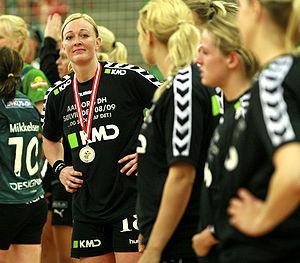
Karen Brødsgaard, née le 10 mars 1978 à Horsens, est une ancienne handballeuse internationale danoise évoluant au poste de pivot.
Le Aalborg Damehåndbold est un ancien club danois de handball féminin basé à Aalborg évoluant en championnat du Danemark féminin de handball.